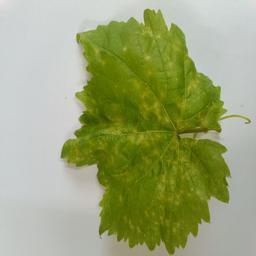
Label: Downy Mildew